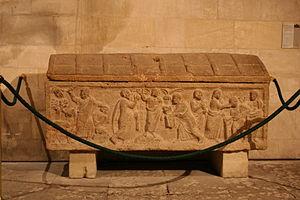
L’abbaye Saint-Victor de Marseille a été fondée au Vᵉ siècle par Jean Cassien, à proximité des tombes de martyrs de Marseille, parmi lesquels saint Victor de Marseille, qui lui donna son nom. L'abbaye prit une importance considérable au tournant du premier millénaire par son rayonnement dans toute la Provence. L'un de ses abbés, Guillaume de Grimoard, fut élu pape en 1362 sous le nom d'Urbain V. À partir du XVᵉ siècle, l'abbaye entama un déclin irrémédiable.